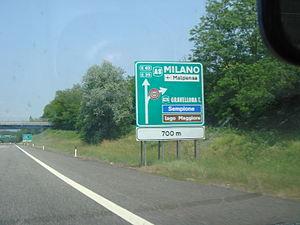
Jonction entre l'A26 et l'A8 en Italie